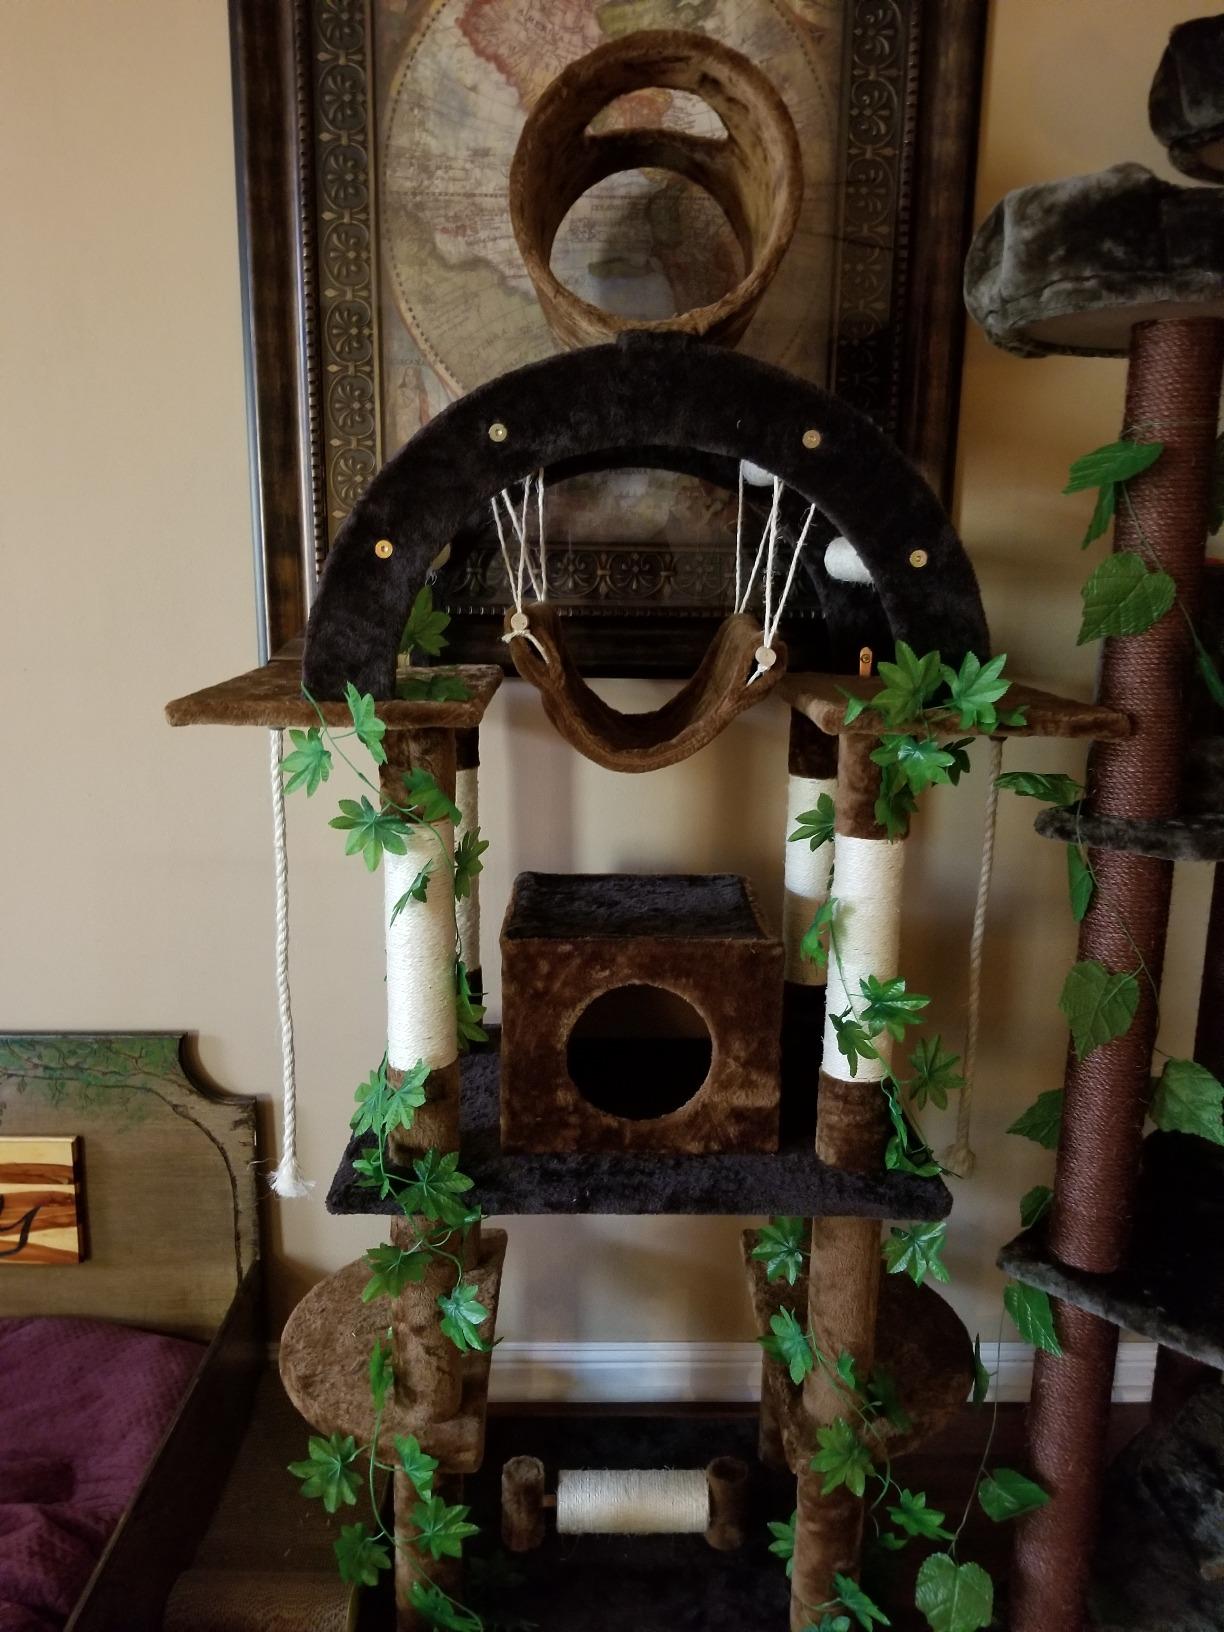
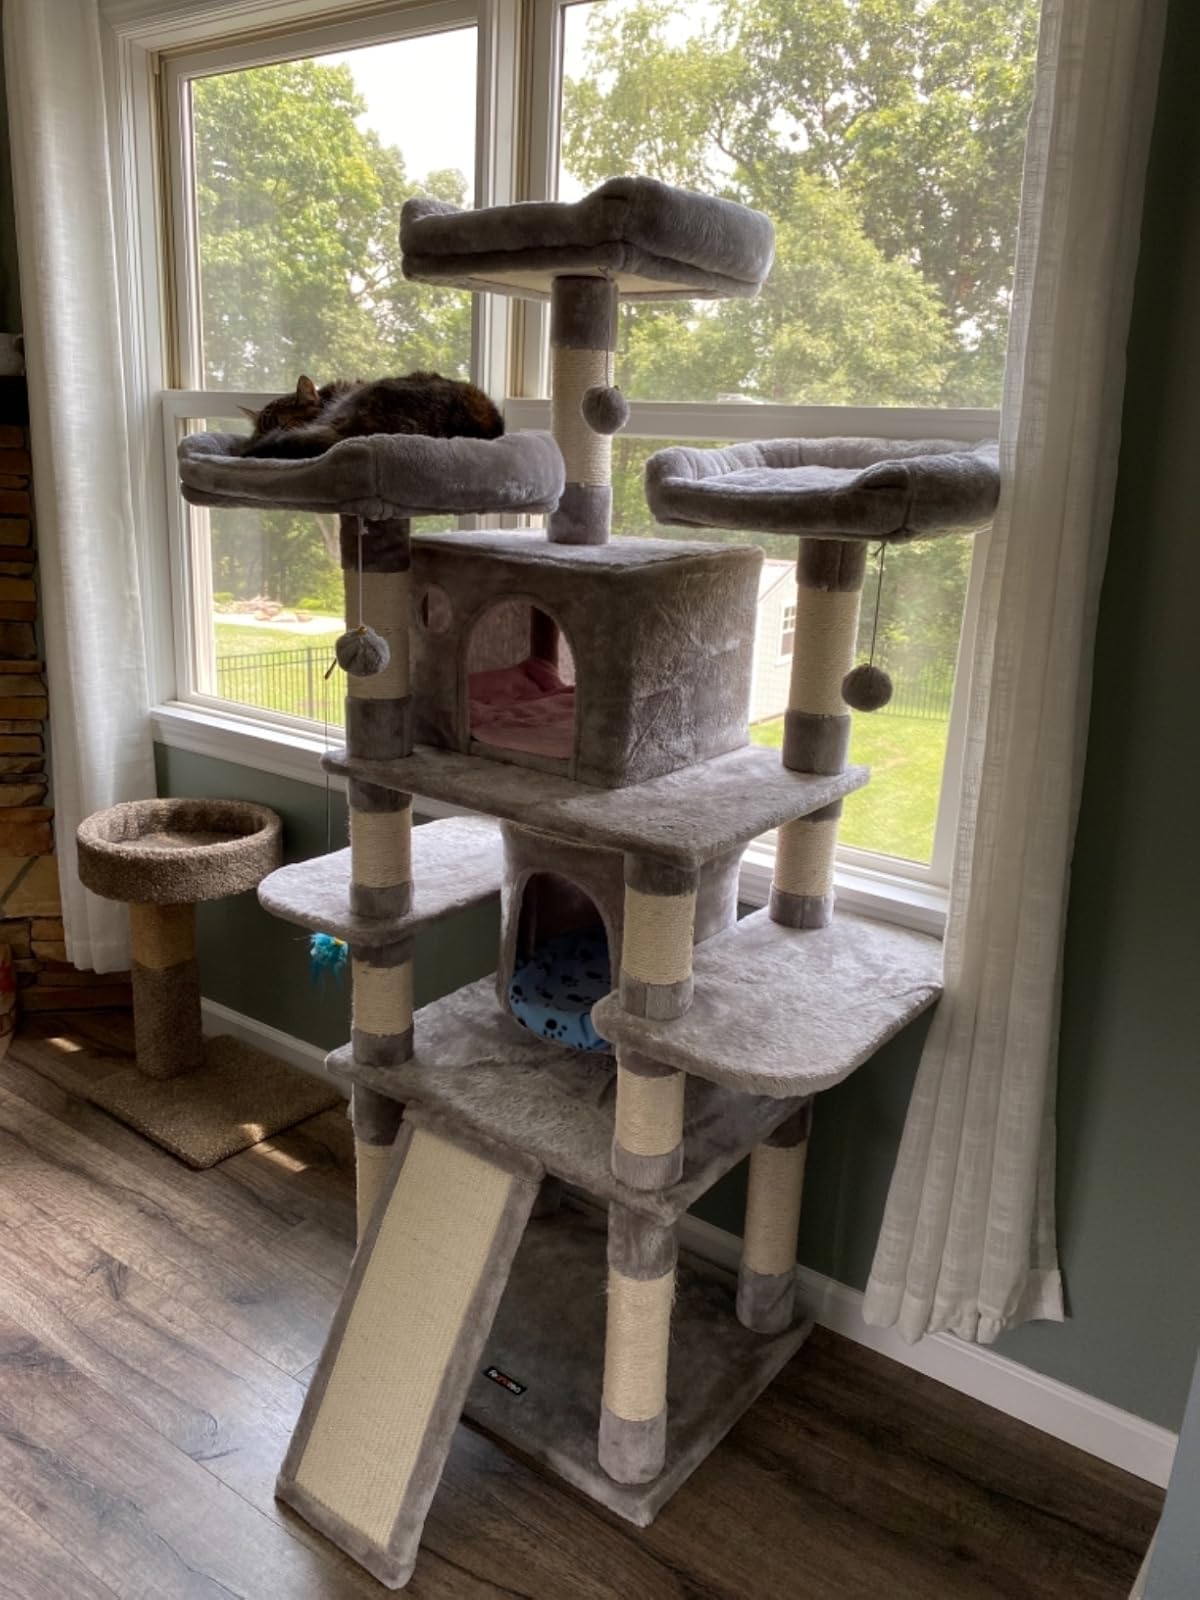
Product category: items_cat tree
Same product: no